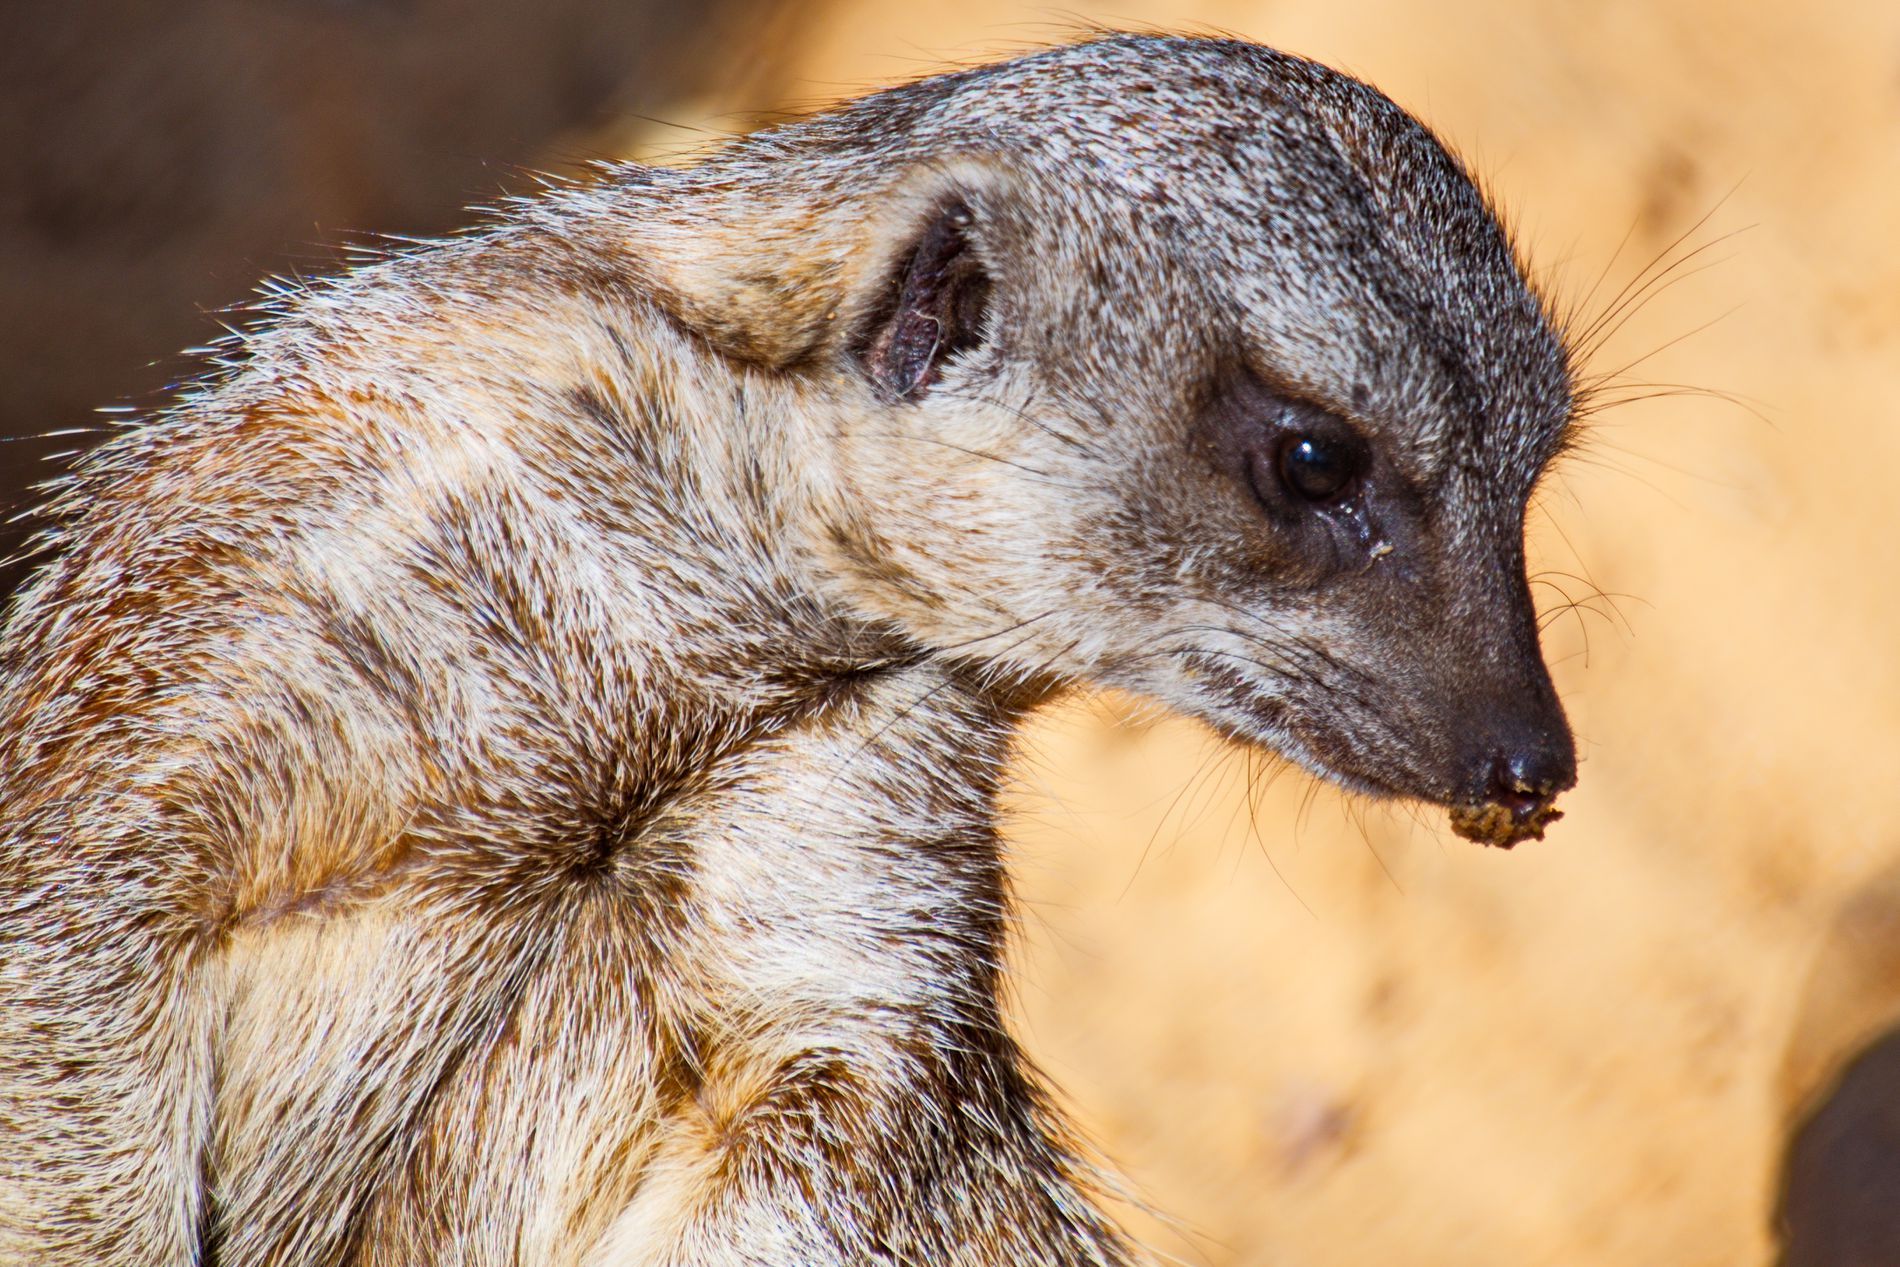
The Observer Meerkat
A meerkat in the wild, small body and covered with fur, rounded eyes with curious look, his fur is brown with a touch of gray and the background is blurry.
A close up-angled shot captured in daylight, the blurry background adds focusing on the meerkat and its wild life, the atmosphere of the shot highlights the warmth and nature of wildlife.
Labels: Animal, Mammal, Rat, Rodent, Wildlife, Meerkat, Blurry Background
Camera: NIKON CORPORATION NIKON D500
Aperture: F6.3
Exposure: 1/160 sec
ISO: 100
Focal length: 300.0 mm